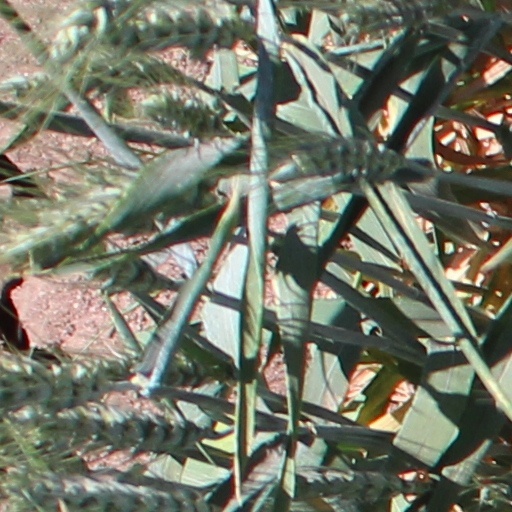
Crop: wheat